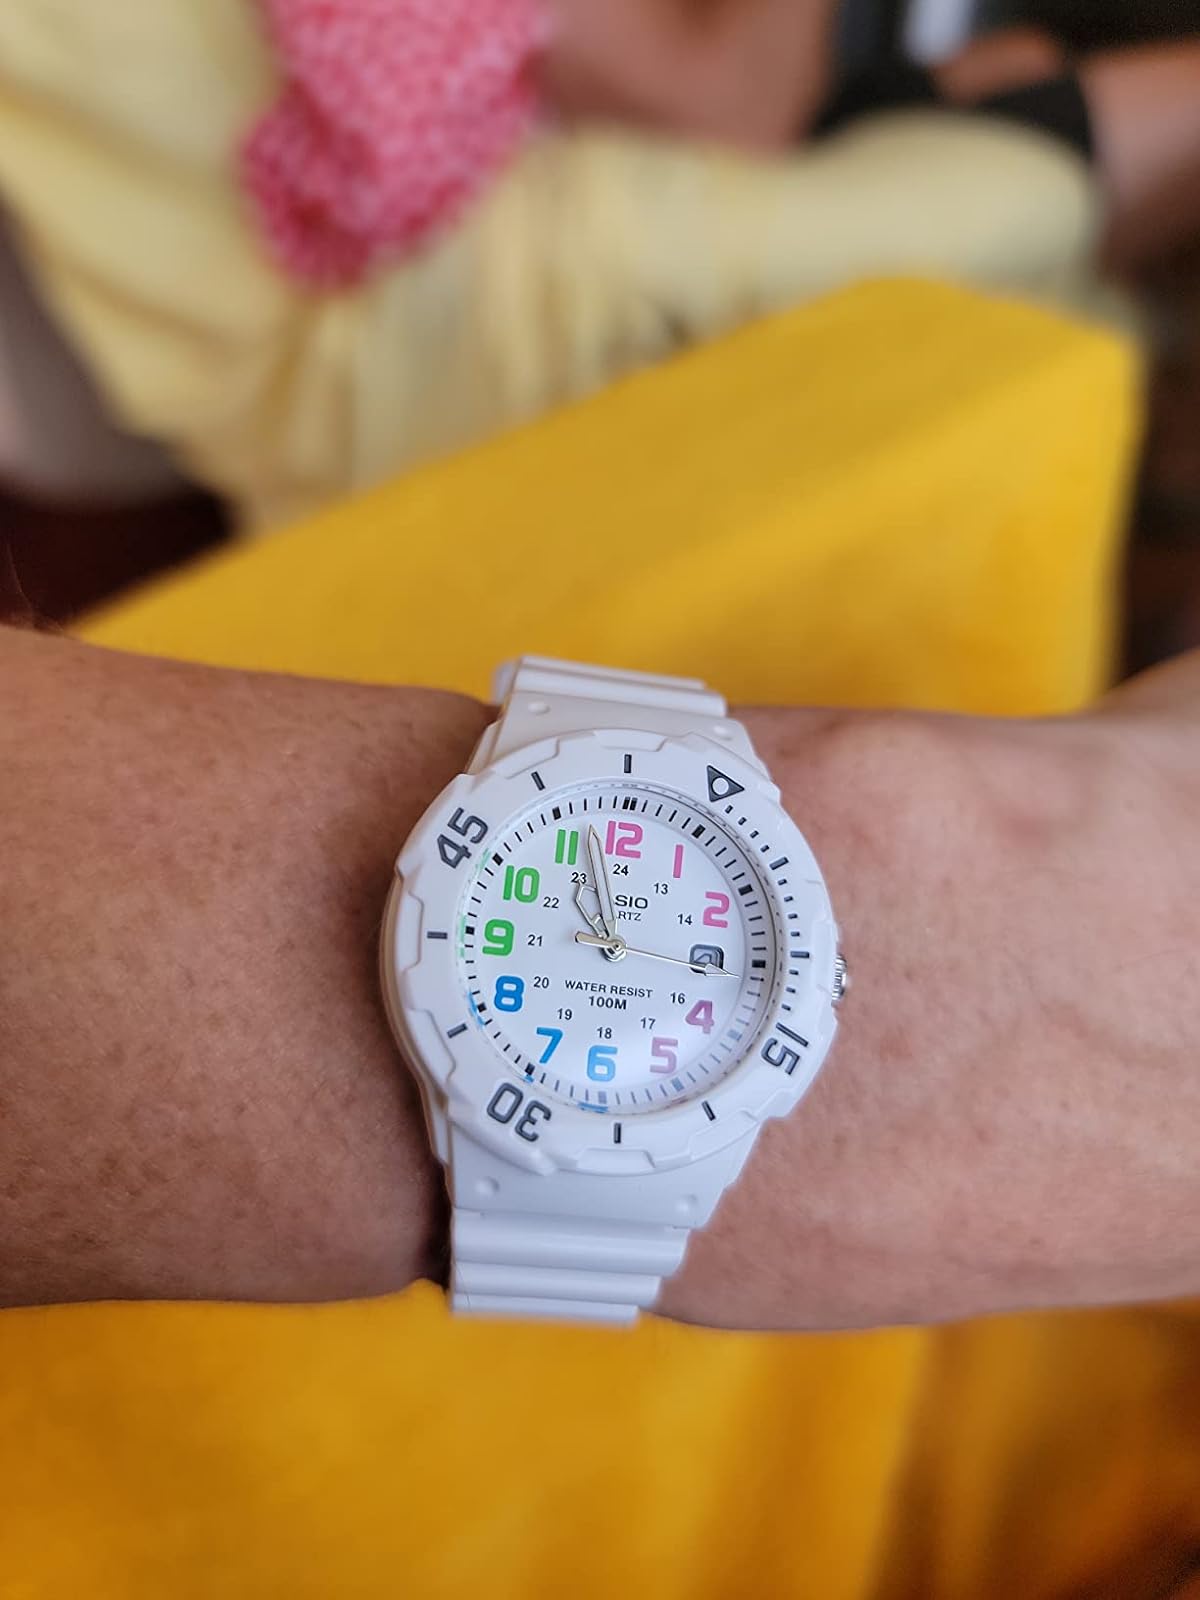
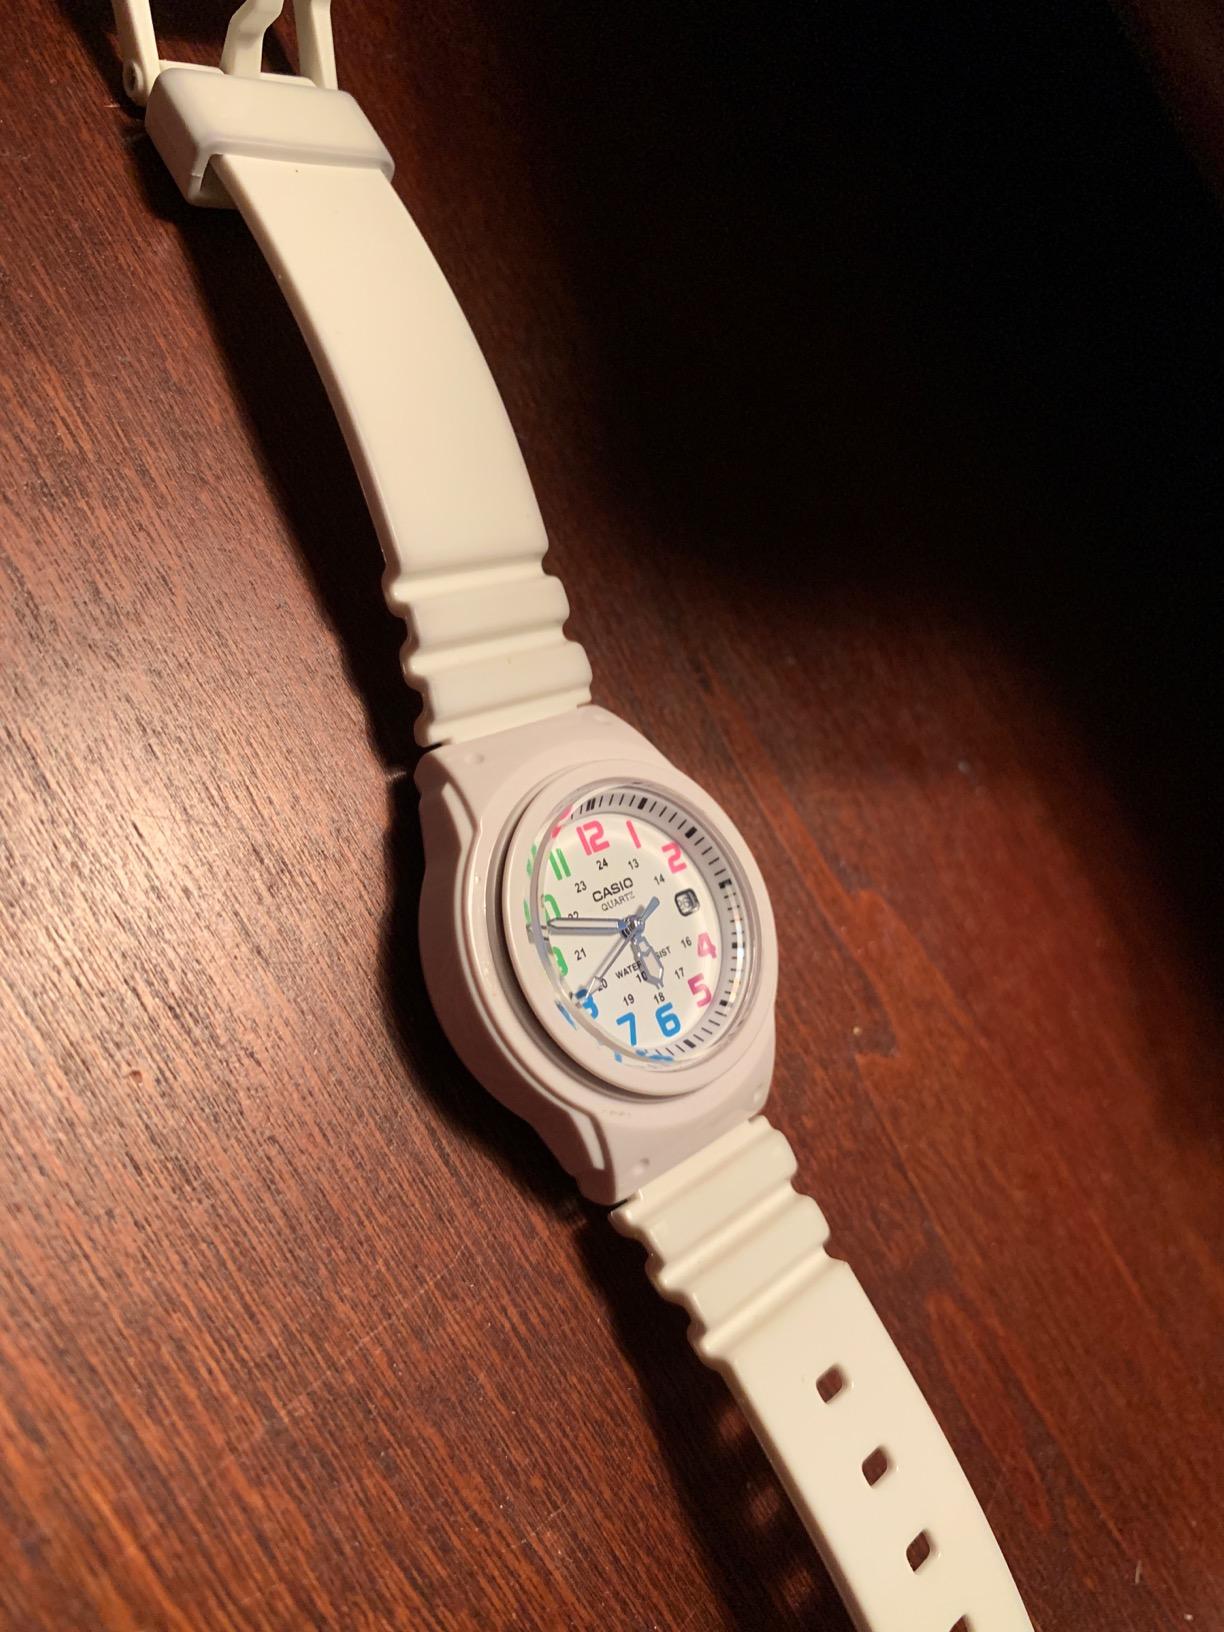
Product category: accessories_watch
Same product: yes